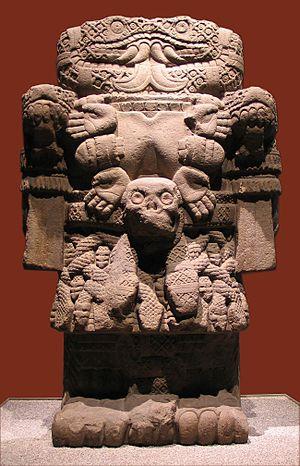
Une déesse de la fertilité est une déesse associée à la virginité, la grossesse ou à la naissance.